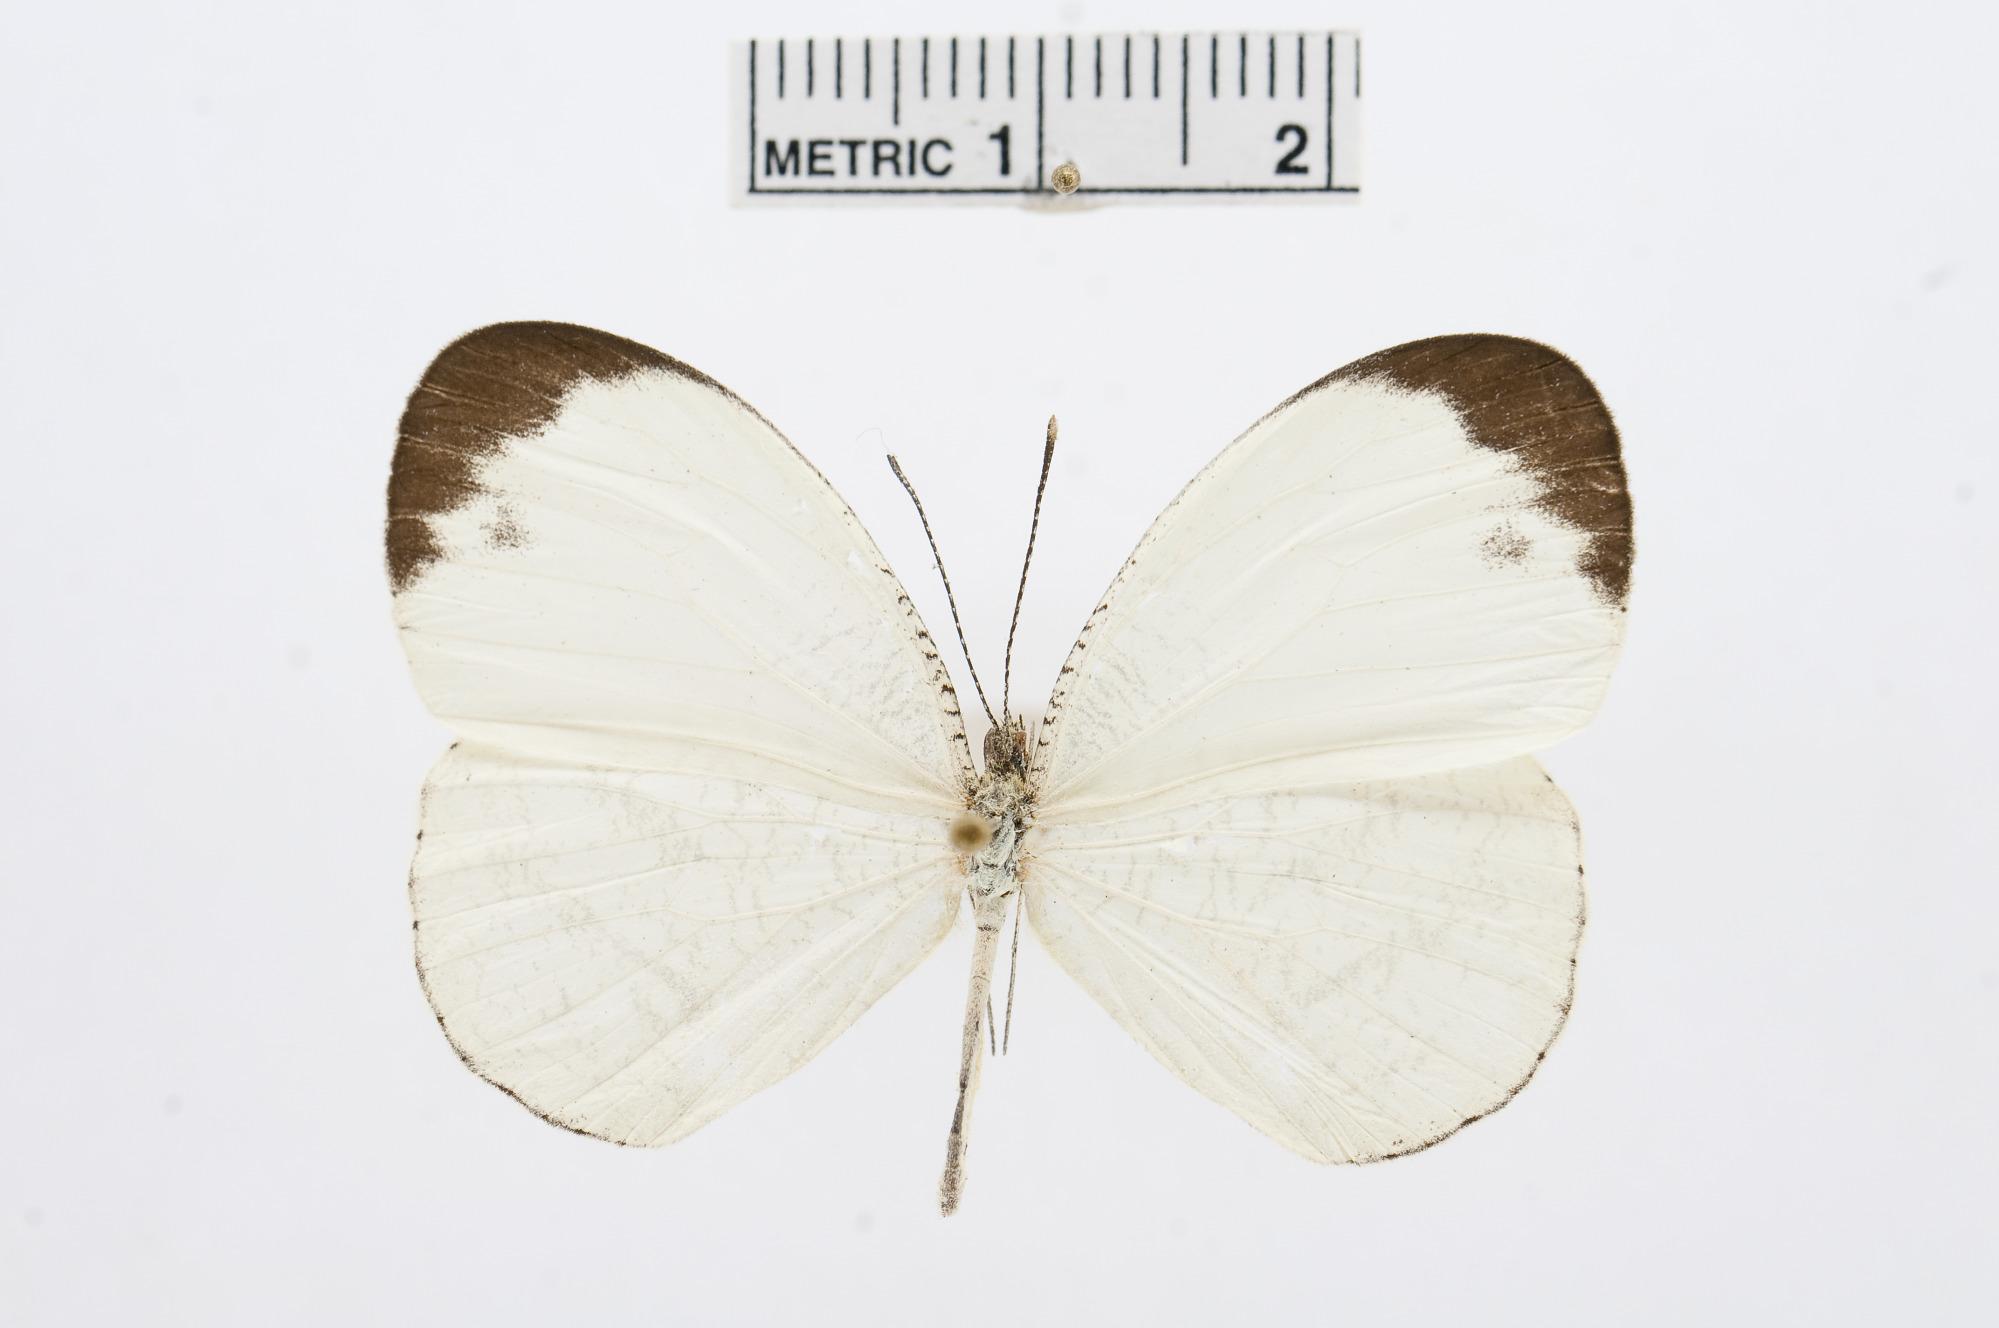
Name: Leptosia wigginsi
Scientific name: Leptosia wigginsi
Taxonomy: Animalia, Arthropoda, Hexapoda, Insecta, Lepidoptera, Pieridae, Pierinae